Aerial refueling

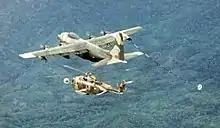
HC-130P refuels HH-3E over Southeast Asia

The development of the KC-97 and Boeing KC-135 Stratotankers was pushed by the Cold War requirement of the United States to be able to keep fleets of nuclear-armed B-47 Stratojet and B-52 Stratofortress strategic bombers airborne around-the-clock either to threaten retaliation against a Soviet strike for mutual assured destruction, or to bomb the USSR first had it been ordered to do so. The bombers would fly orbits around their assigned positions from which they were to enter Soviet airspace if they received the order, and the tankers would refill the bombers' fuel tanks so that they could keep a force in the air 24 hours a day, and still have enough fuel to reach their targets in the Soviet Union. This also ensured that a first strike against the bombers' airfields could not obliterate the US's ability to retaliate by bomber.